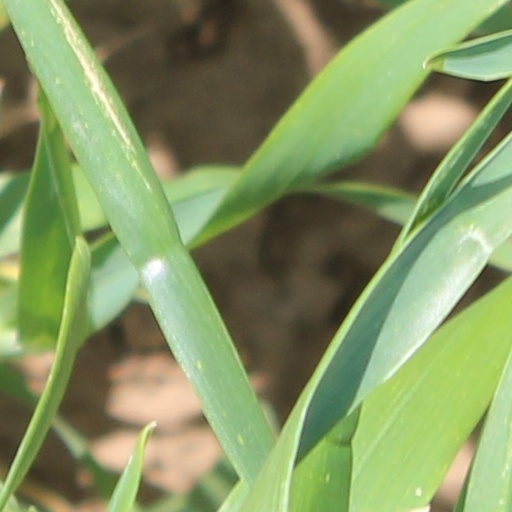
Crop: wheat